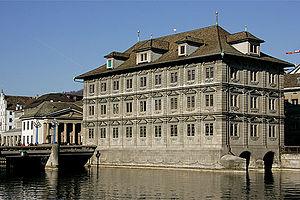
Zurich